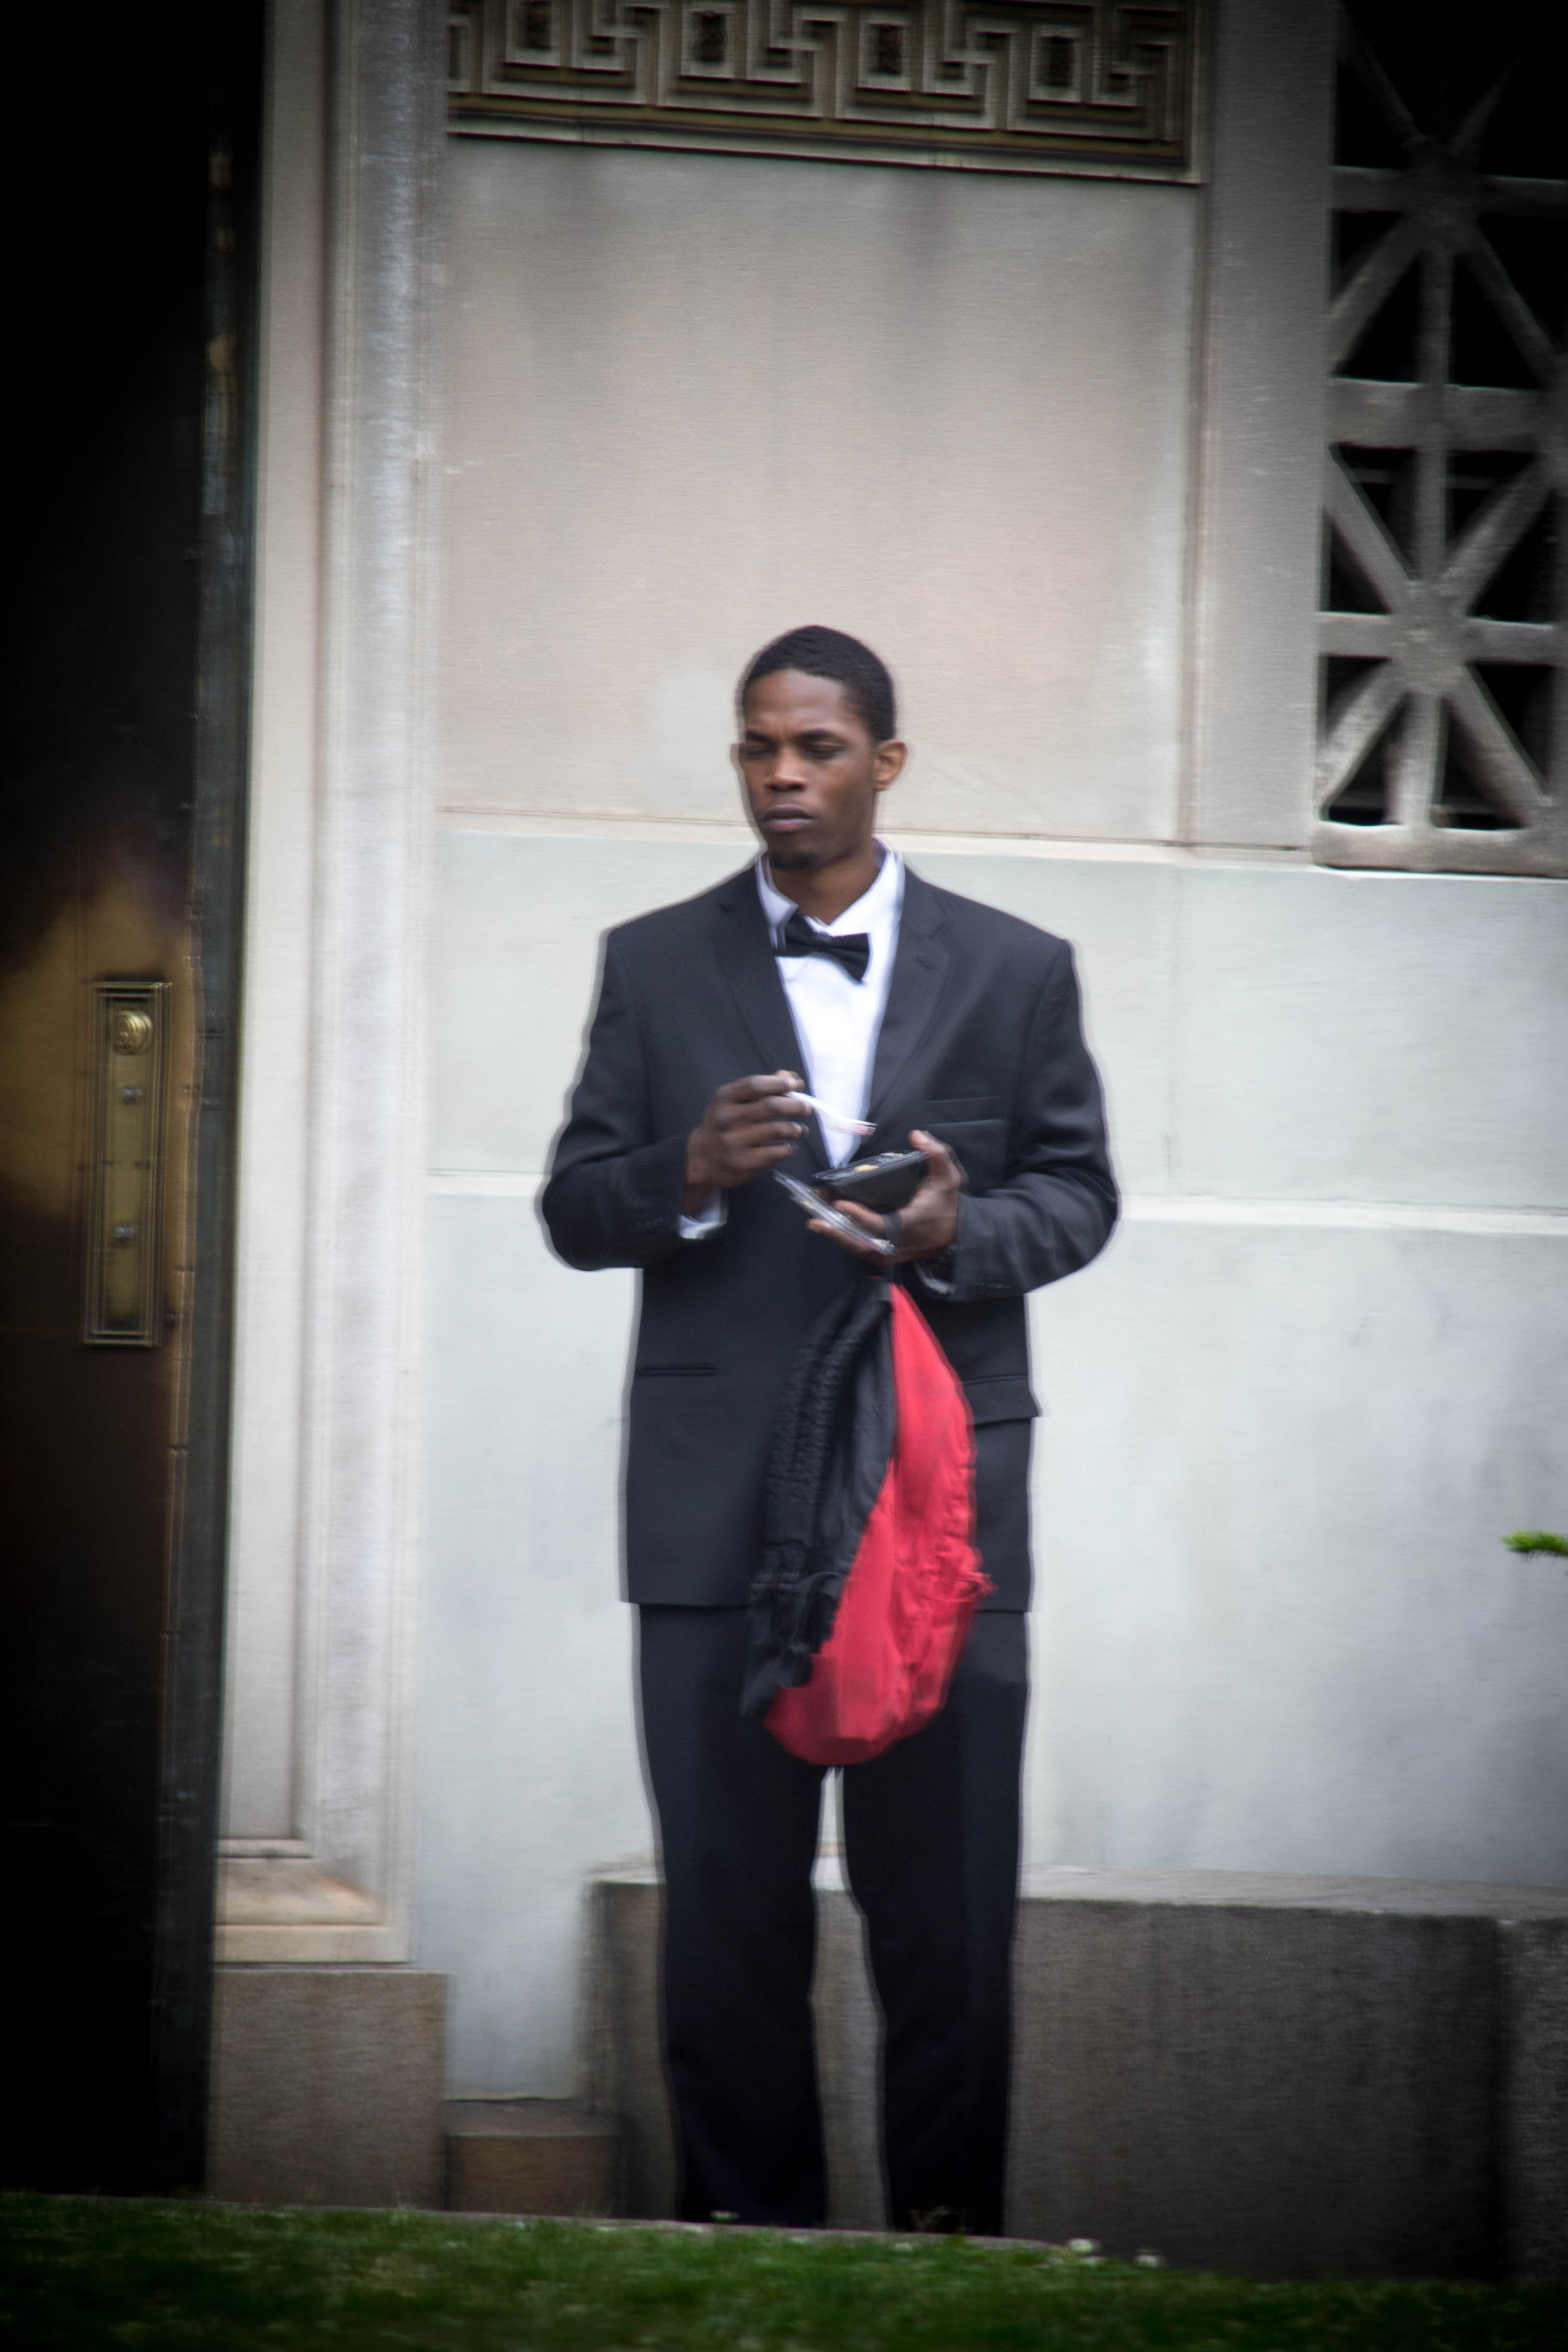
man, male, photograph, image, formal wear